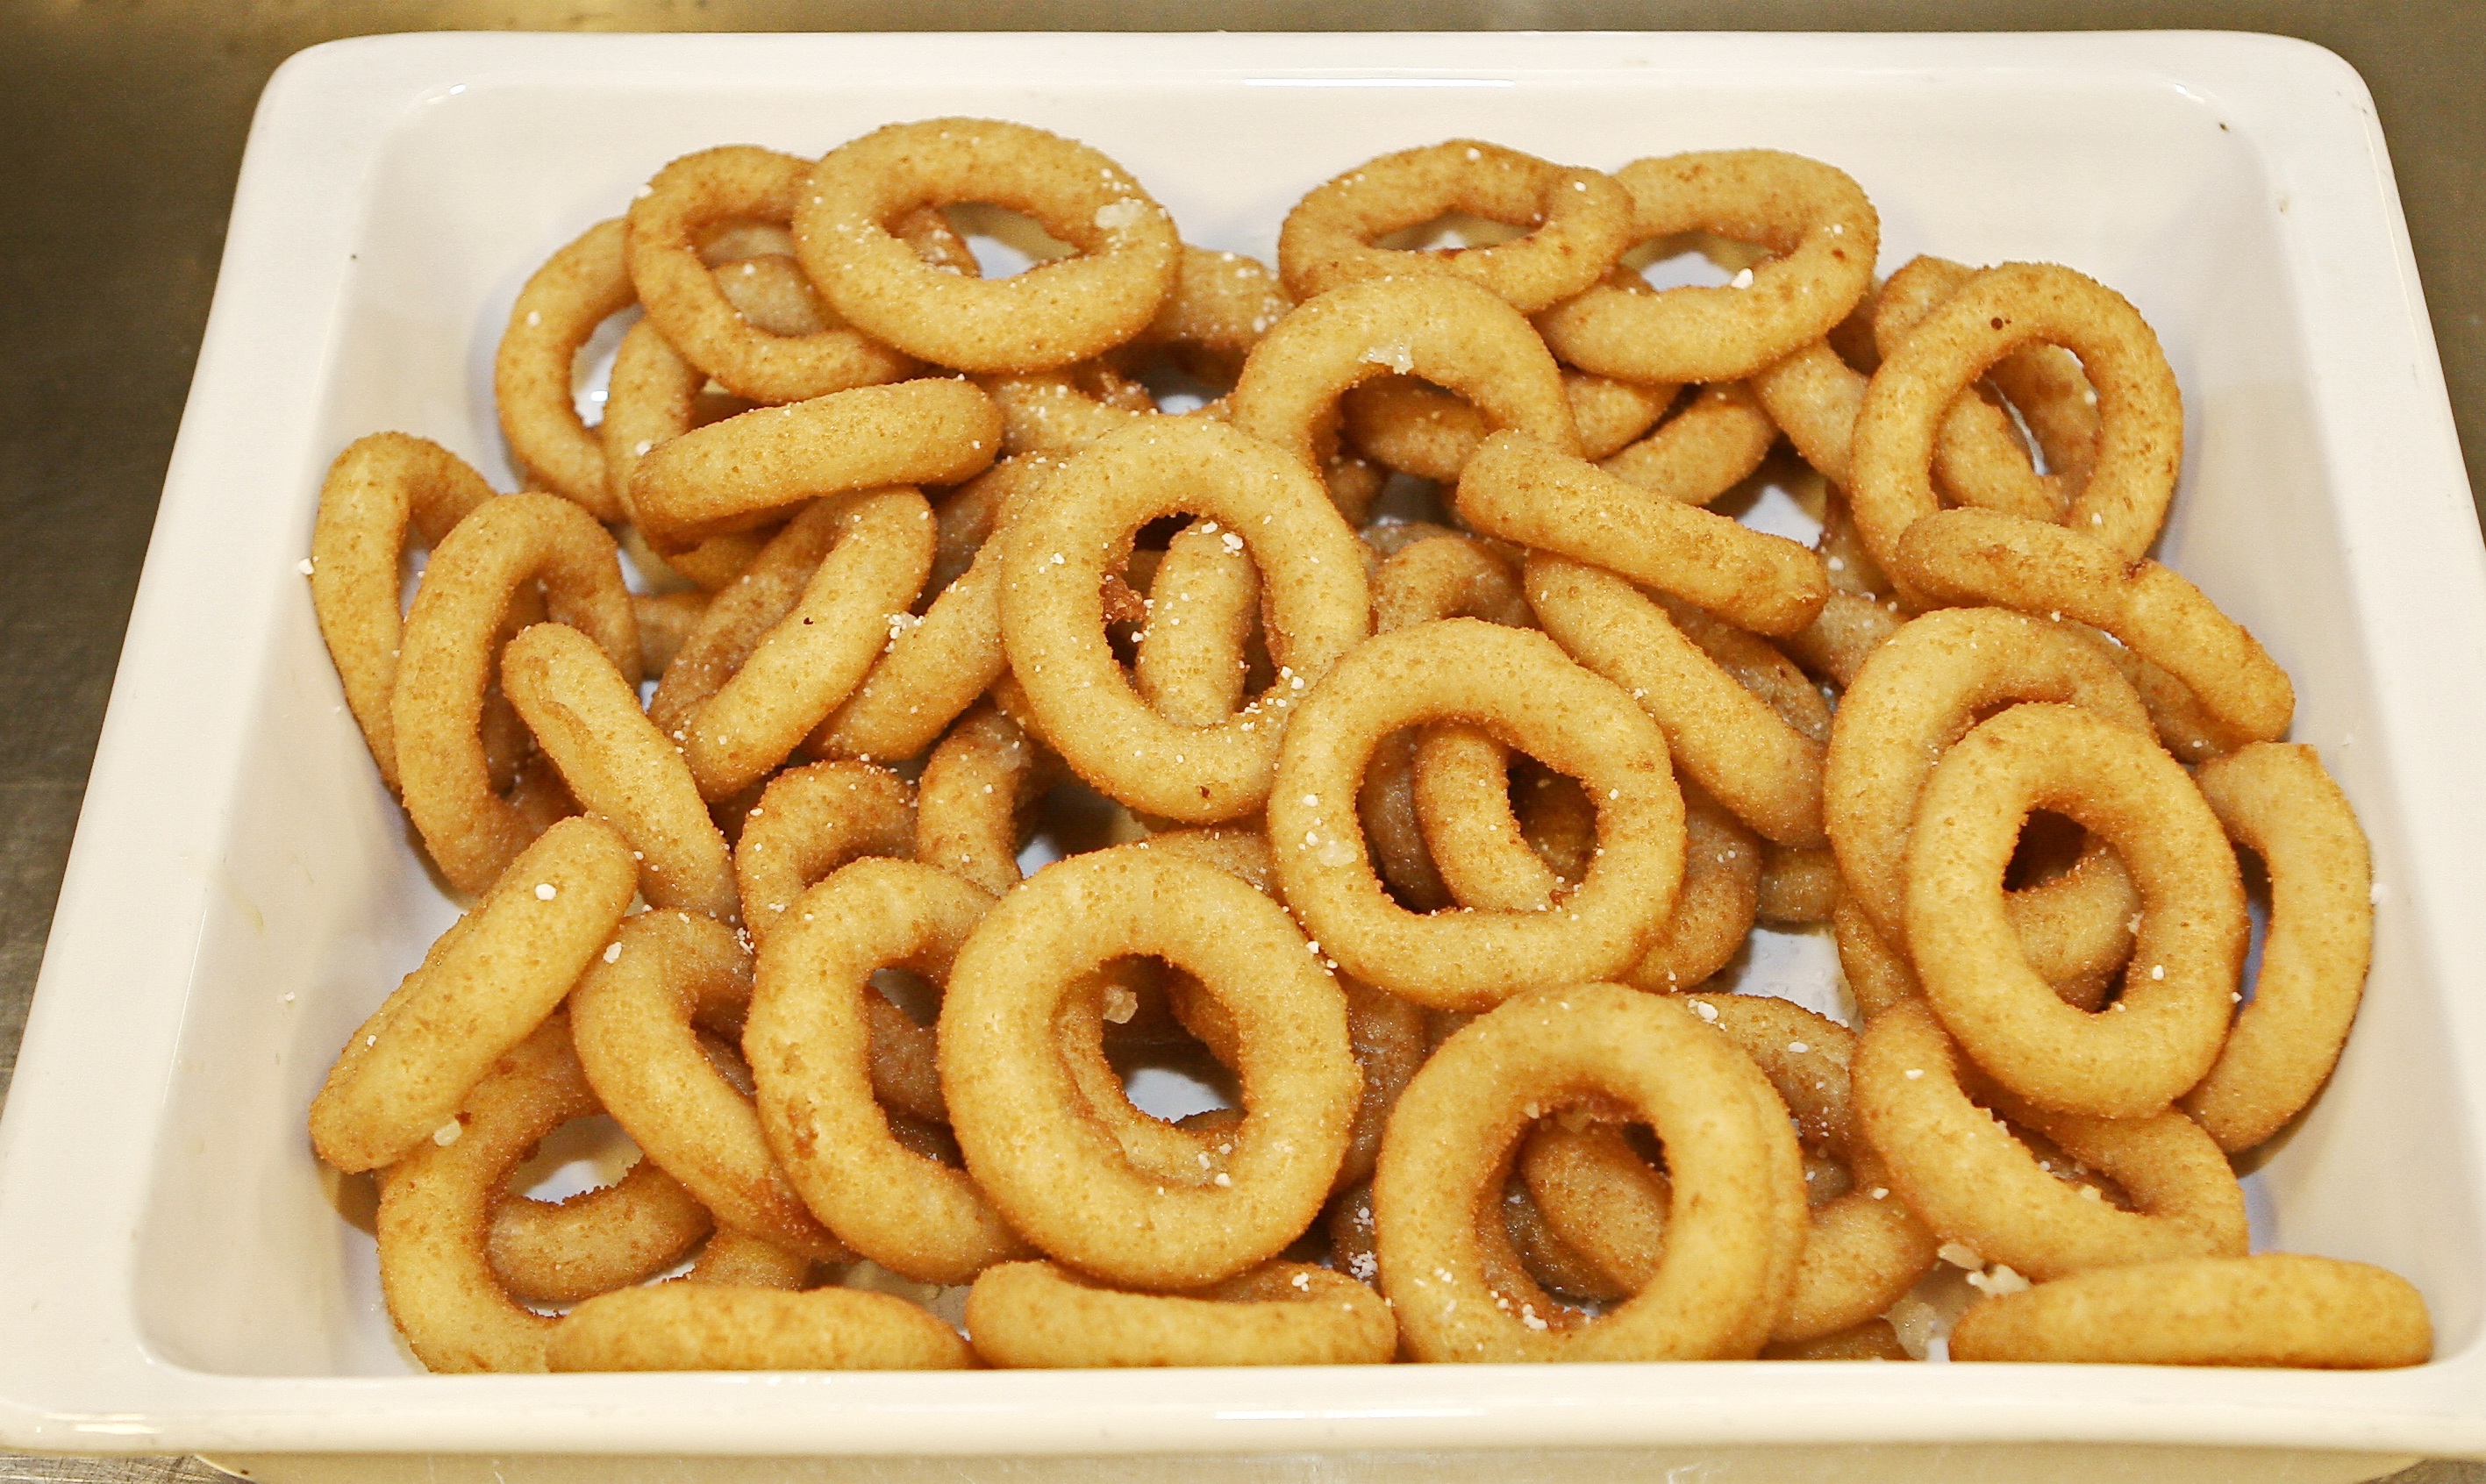
dish, food, produce, vegetable, dessert, deep fried, fast food, squid, cuisine, garnish, dining, vegetables, accessories, call, refreshments, breaded, side dish, onion rings, onion ring, snack food, fried food, churro, taralli